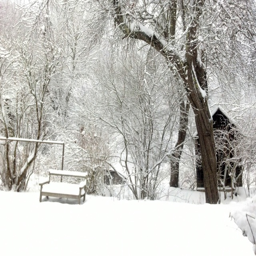
playhouse behind one of the many ancient apple trees